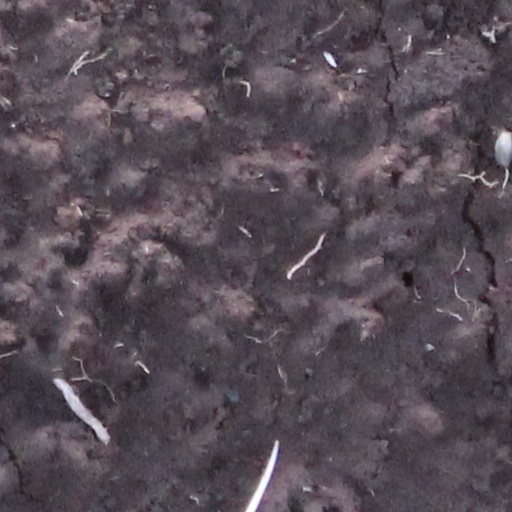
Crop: wheat